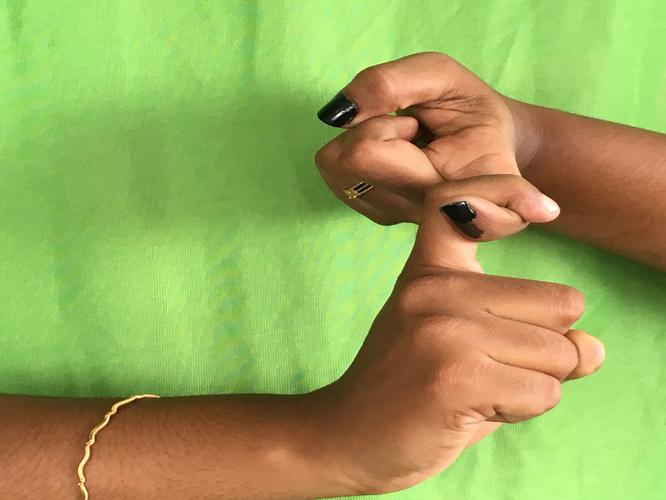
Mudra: Pasha
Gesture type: double_hand